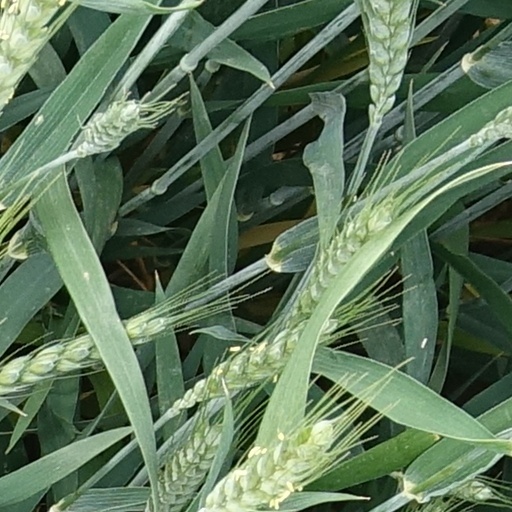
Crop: wheat